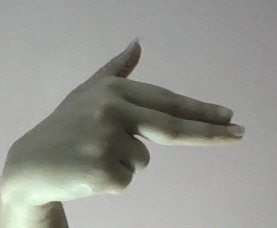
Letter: ghain